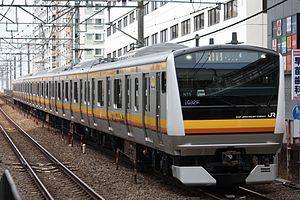
La ligne Nambu est une ligne ferroviaire du réseau JR East au Japon. Elle relie les gares de Kawasaki dans la préfecture de Kanagawa et Tachikawa dans la préfecture de Tokyo.